Renault 16

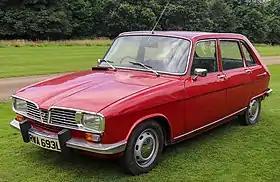
1972 Renault 16 TL

The Renault 16 (R16) is a large family car hatchback manufactured and marketed over a single generation by French automaker Renault between 1965 and 1980 in Le Havre, France — and widely noted as the first French winner of the European Car of the Year award.